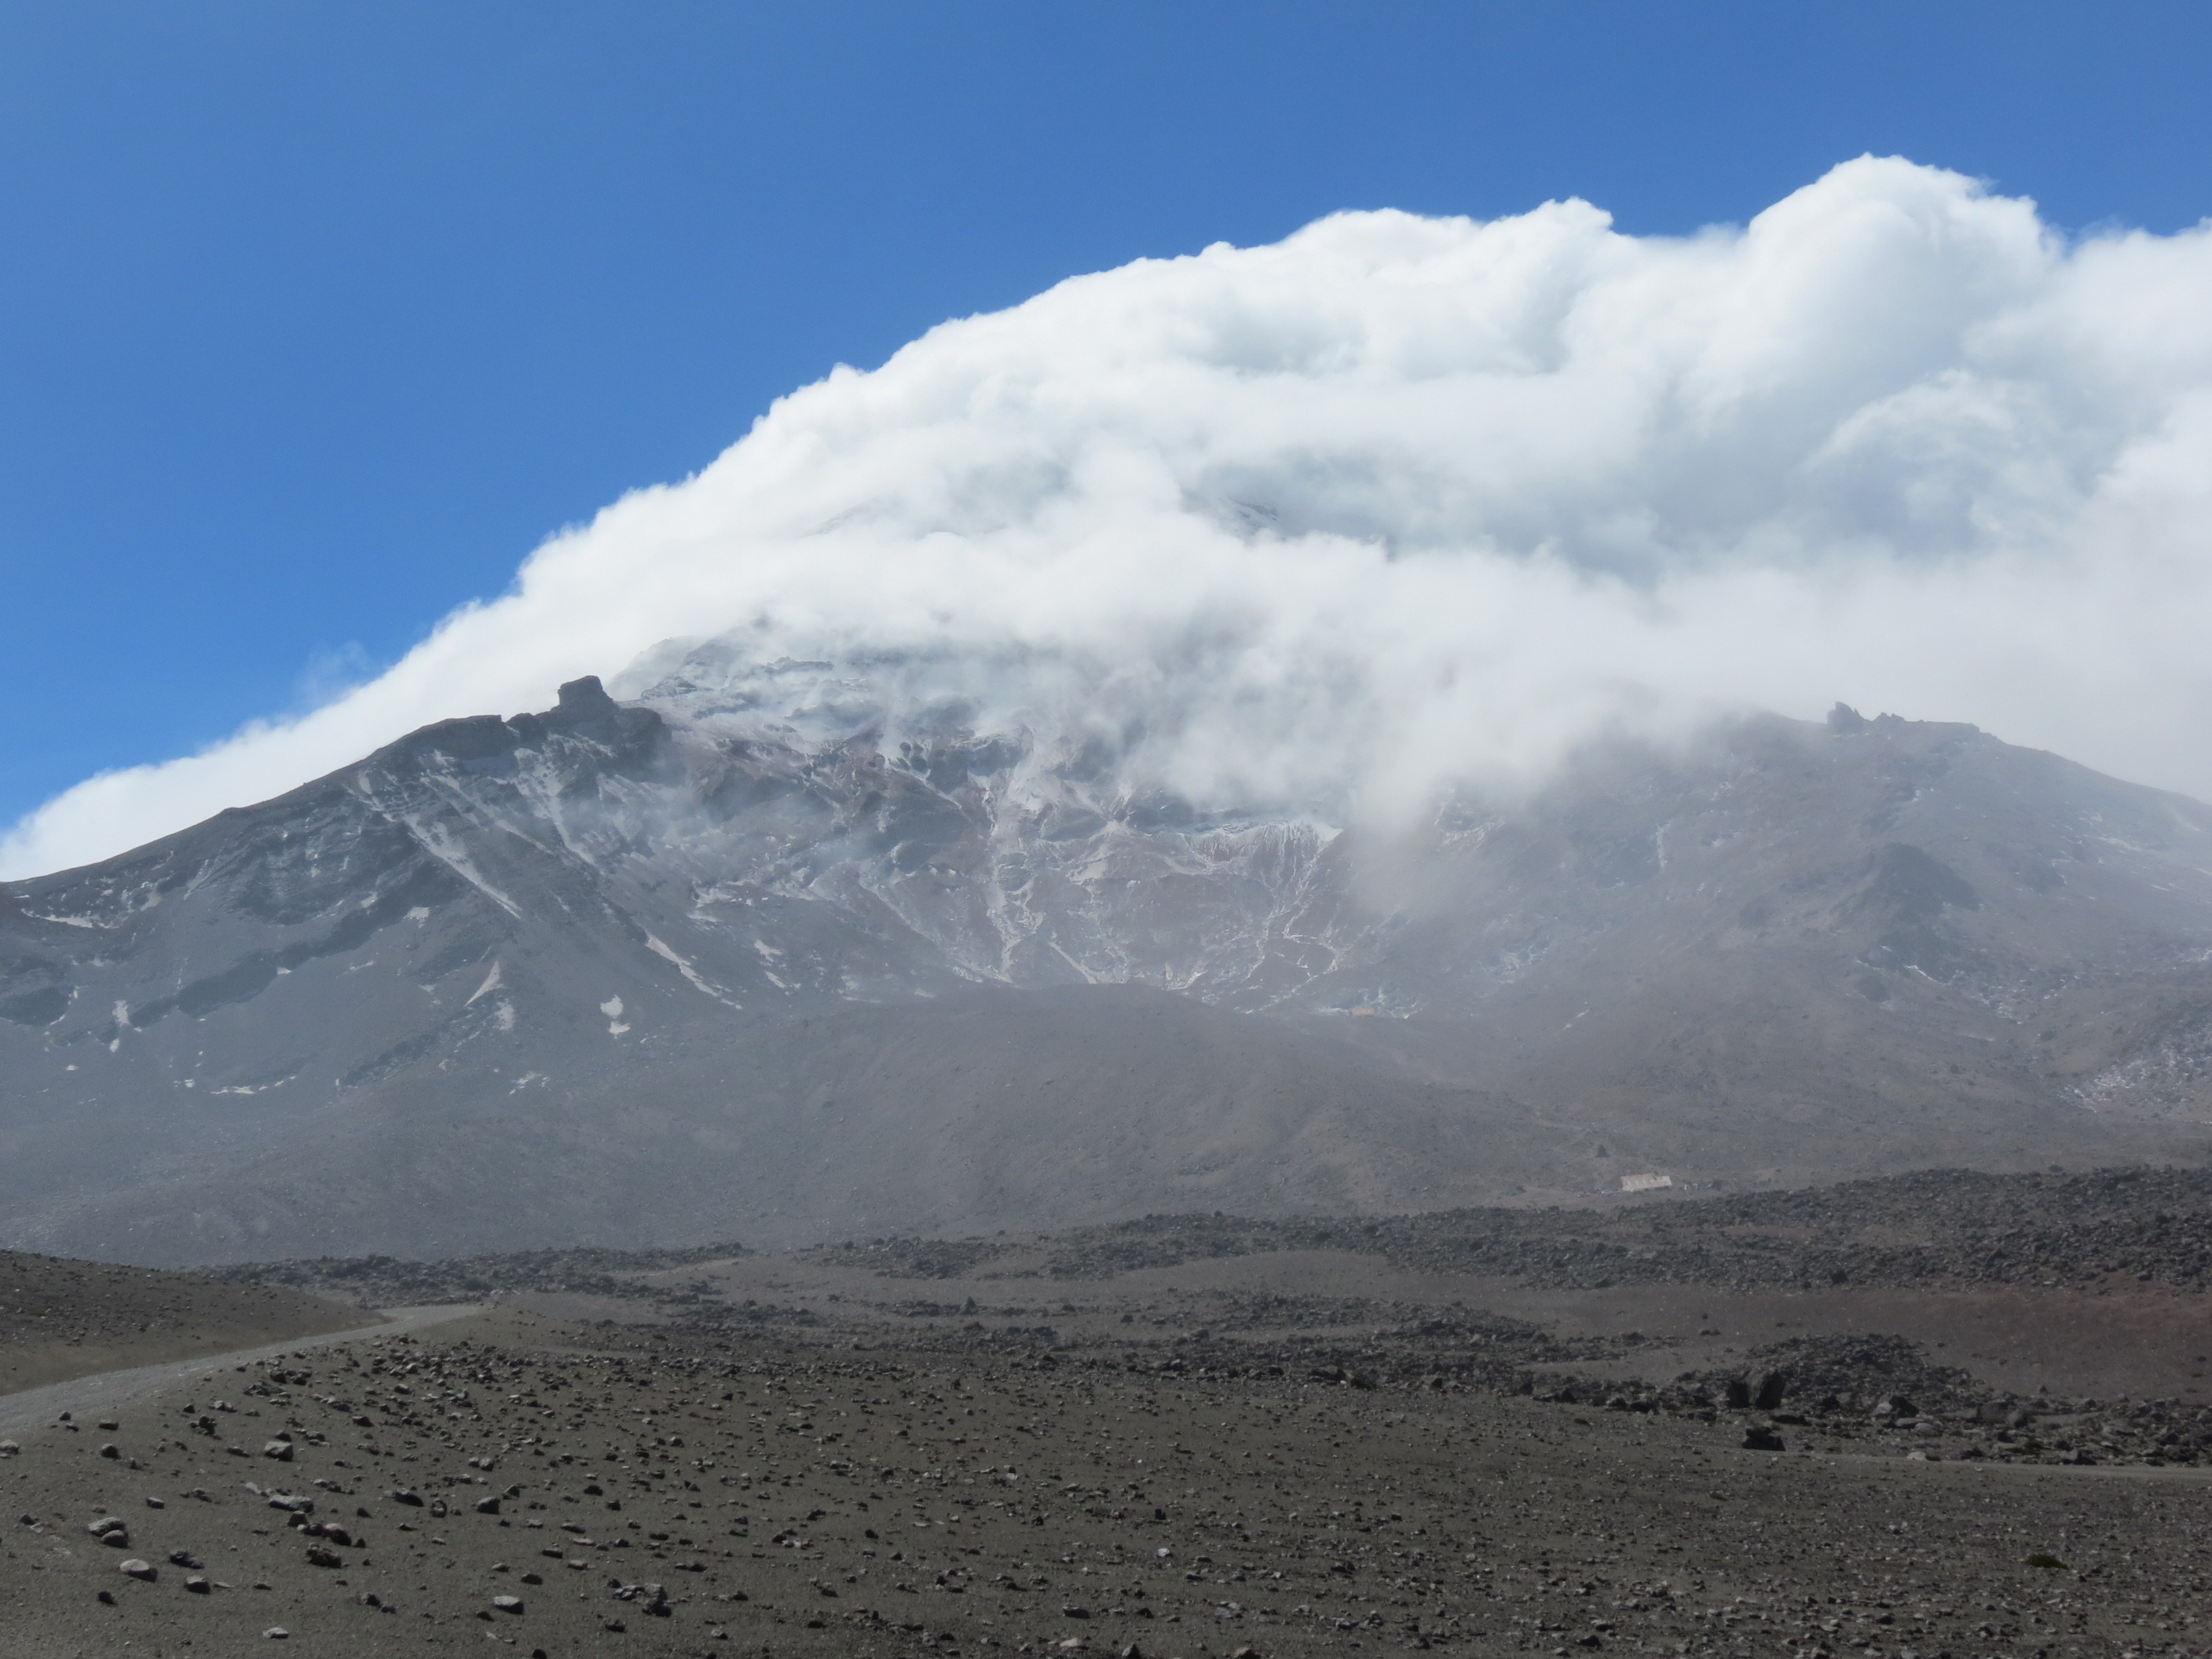
landscape, wilderness, mountain, snow, cloud, hill, valley, mountain range, volcano, ridge, plain, plateau, fell, ecosystem, ecuador, chimborazo, landform, stratovolcano, geographical feature, atmospheric phenomenon, mountainous landforms, geological phenomenon, volcanic landform, shield volcano